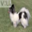
Label: dog